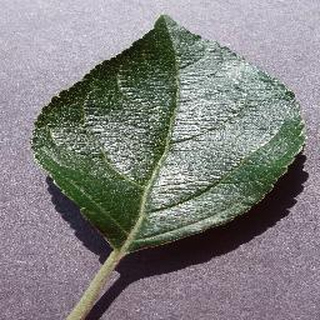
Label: healthy_apple